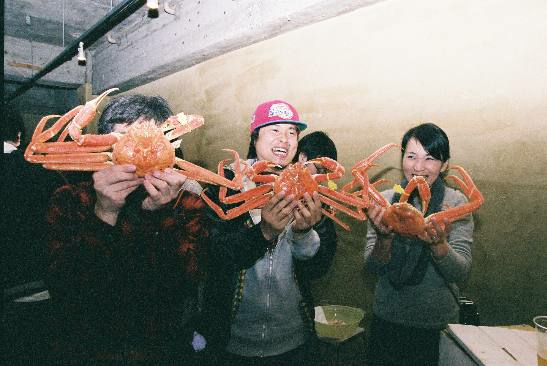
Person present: Yes